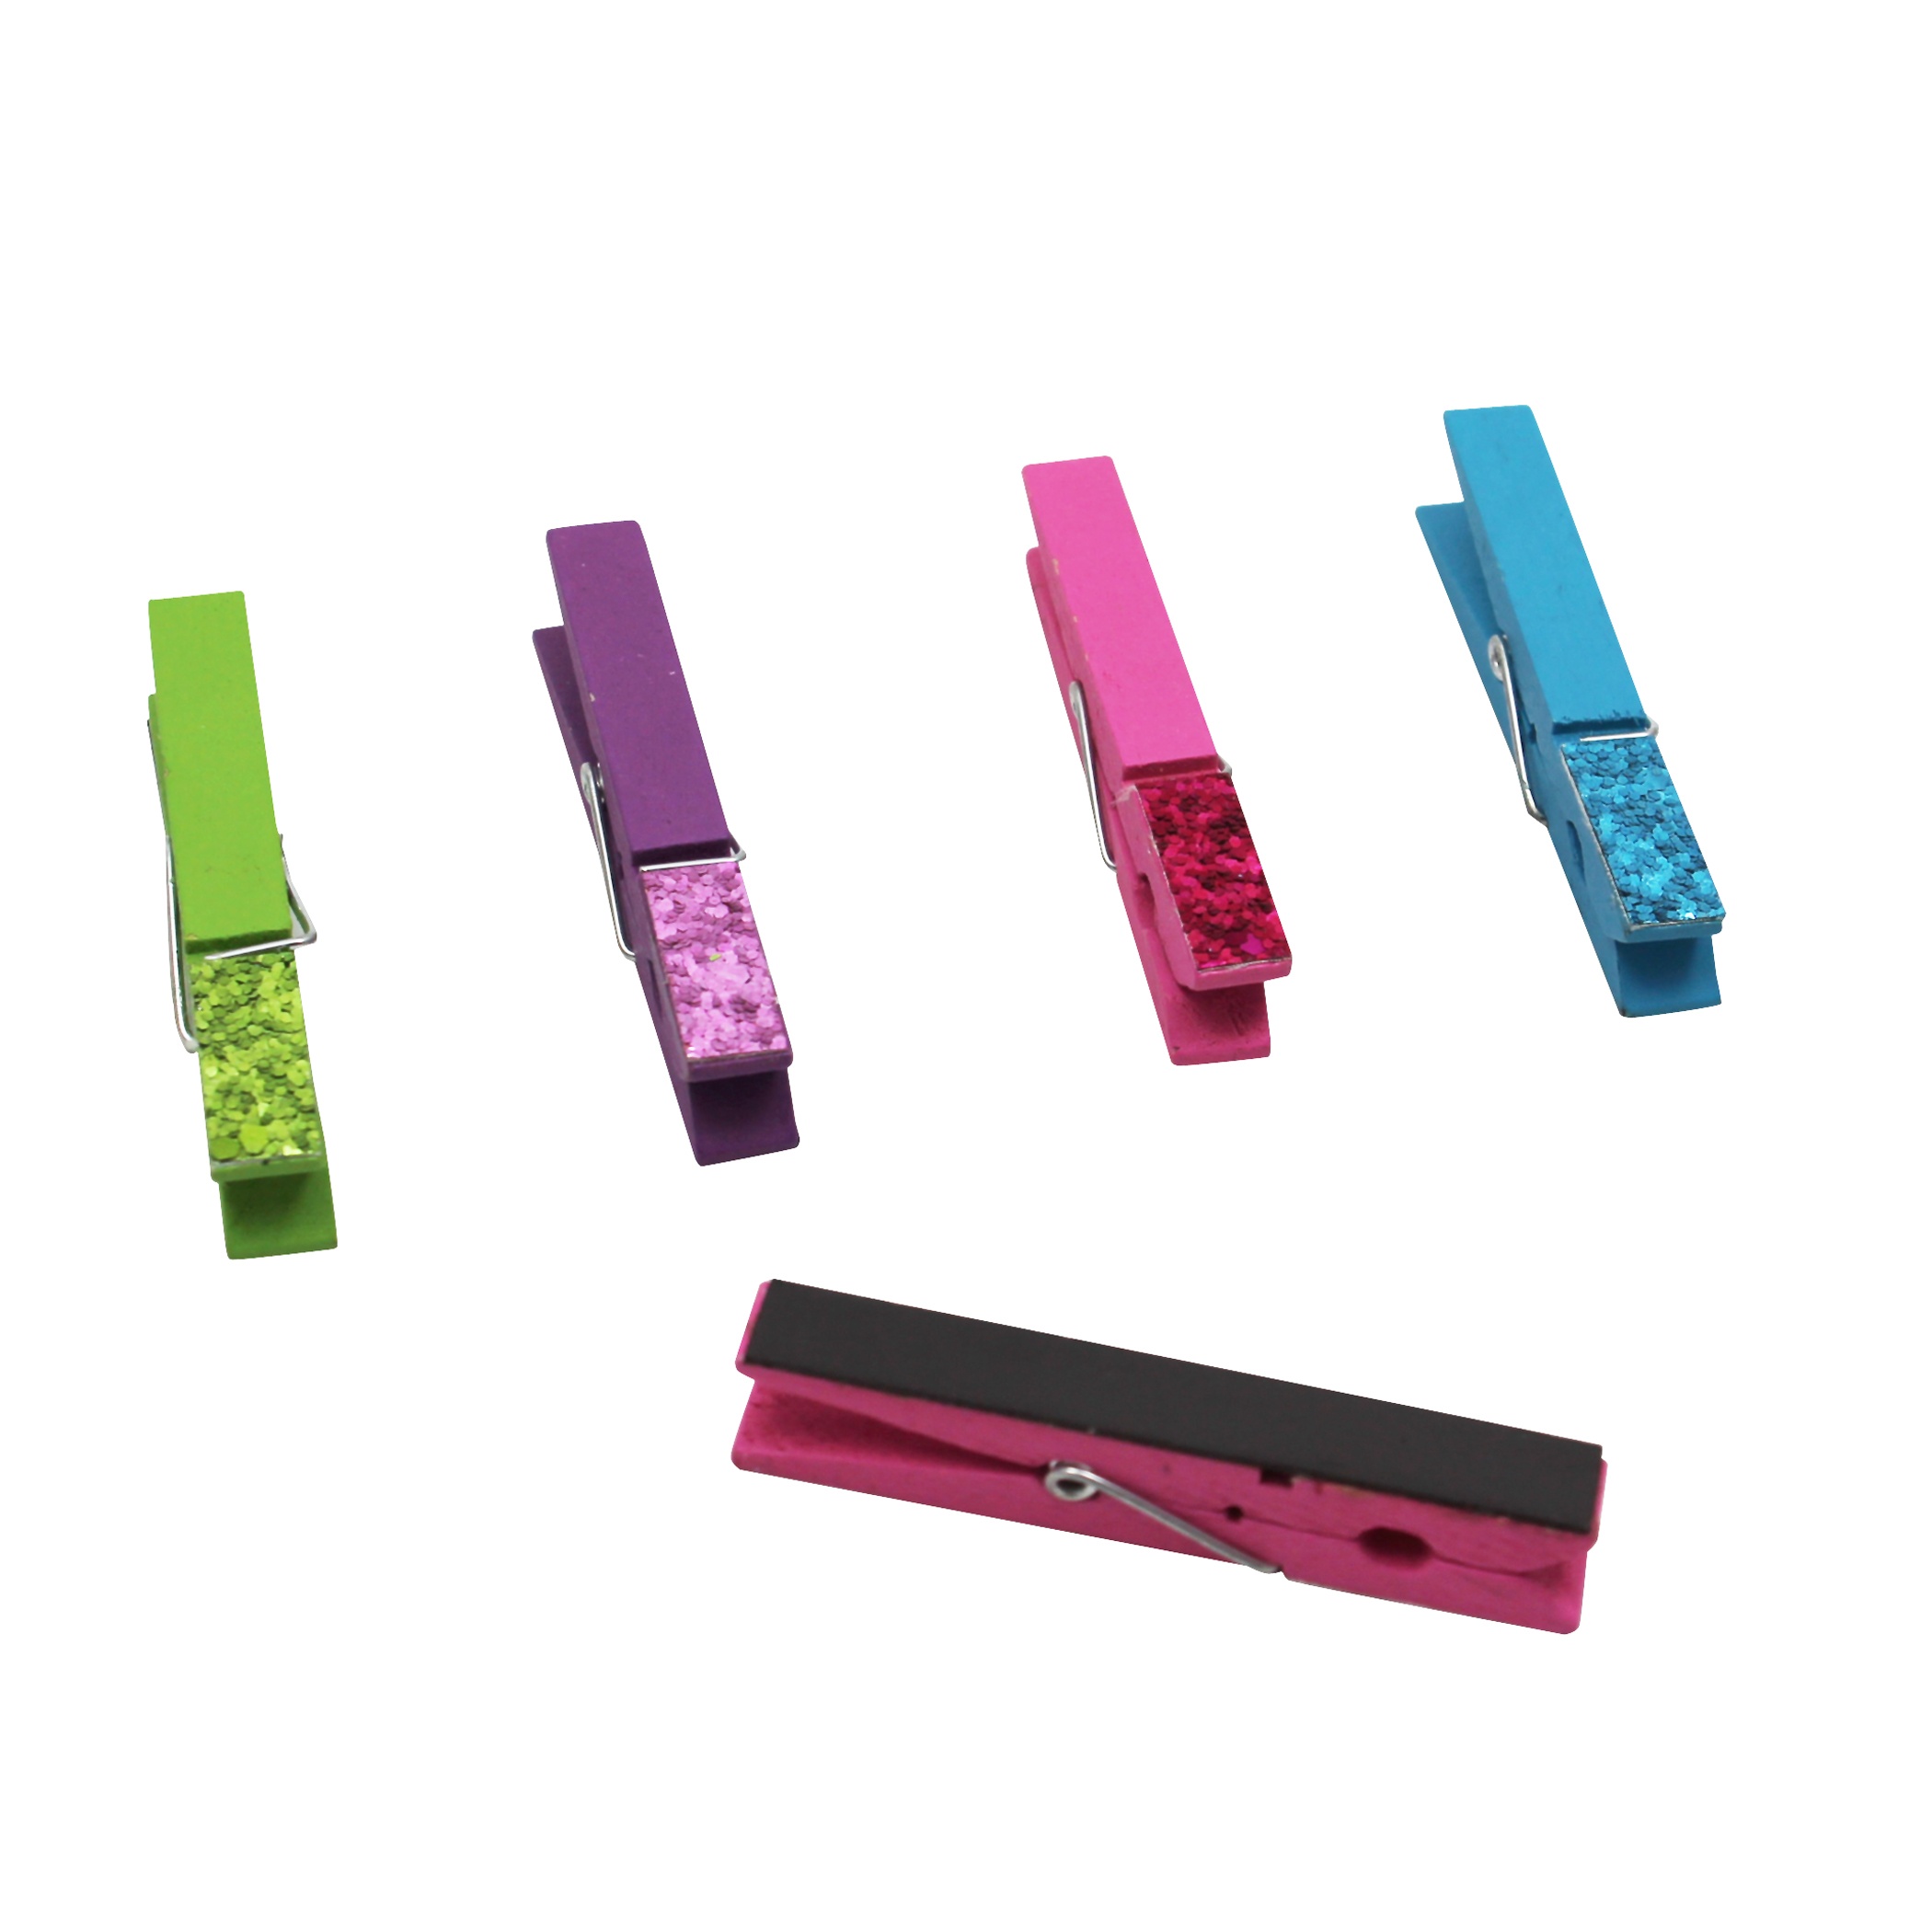
Glitter Magnetic Clothespins, 20 Per Pack, 3 Packs
Add some flair as you assign student tasks, hang classroom decorations, or organize lesson plans. Sticks to whiteboards or any magnetically receptive surface. Measures 2-7/8" x 3/8". 5 each of 4 designs. Includes 20 wooden clothespins per pack. Sold as 3 packs for a total of 60 pieces. Key Features : i : Add some flair as you assign student tasks, hang classroom decorations and more ii : Each clothespin measures 2-7/8" x 3/8" iii : 4 designs iv : 3 packs, 60 pieces total
Brand: Teacher Created Resources
Category: Office Supplies > General Office Supplies > Paper Clips & Clamps